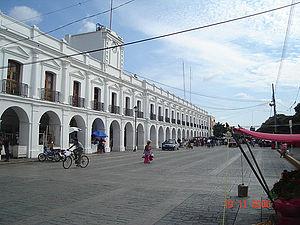
Juchitán de Zaragoza, de son nom complet Heroica ciudad de Juchitán de Zaragoza, est une ville du Mexique dans l'État de Oaxaca. Elle compte 74 825 habitants.